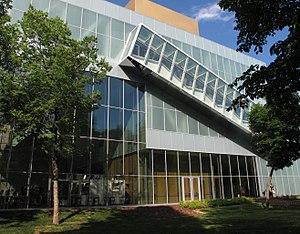
Escalier suspendu Groupe Canam du pavillon Pierre-Lassonde, MNBAQ, Québec
Le Musée national des beaux-arts du Québec est situé sur la Grande Allée Ouest en bordure du parc des Champs-de-Bataille à Québec. Il a pour mission « de faire connaître, de promouvoir et de conserver l'art québécois de toutes les périodes, de l'art ancien à l'art actuel, et d'assurer une présence de l'art international par des acquisitions, des expositions et d'autres activités d'animation ».